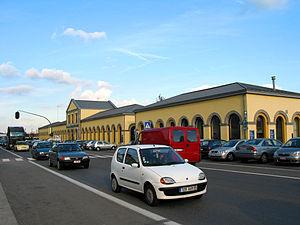
Mouscron (Belgique), la gare de chemin de fer.
Mouscron /mu.kʁɔ̃/ est une ville francophone à facilités de Belgique située en Wallonie picarde, également ancien chef-lieu d'arrondissement dans la province de Hainaut. Mouscron fait partie du Hainaut Occidental, mais aussi de la région culturelle de la Flandre romane. Le symbole de la ville est le Hurlu, personnage qui écumait les campagnes de la région lors des guerres de Religion et vivait de vols et exactions en tous genres. La Fête des Hurlus ou Fête de la ville est célébrée chaque année lors du premier week-end d'octobre.
La gare de Mouscron est une gare ferroviaire belge de la ligne 75, de Gand-Saint-Pierre à Mouscron, située à proximité du centre de la ville de Mouscron dans la province de Hainaut en Région wallonne.